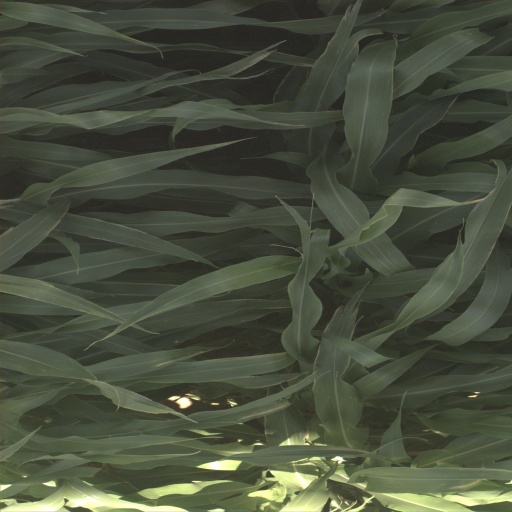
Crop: sorghum